Gaelic Ireland

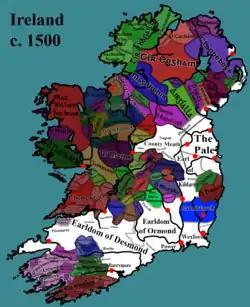
Tudor Ireland c. 1500, Map of Ireland showing the approximate territories of the various Gaelic Kingdoms and Anglo-Norman Lordships.

As mentioned before, Gaelic Ireland was split into many clann territories and kingdoms called "túath" (plural: "túatha"). Although there was no central government or parliament, a number of local, regional and national gatherings were held. These combined features of assemblies and fairs.